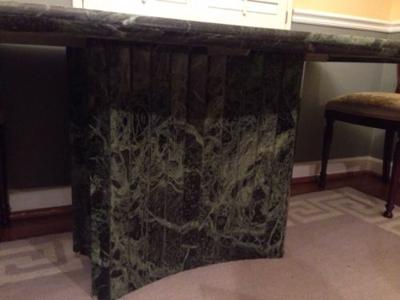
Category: table